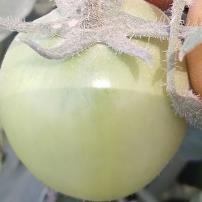
Crop: Tomato
Condition: healthy-fruit